William Russell (merchant)

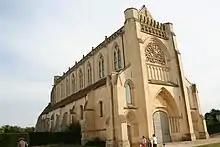
Ardenne Abbey

A political breach between America and France in 1797 made life difficult for French émigrés in America, and for men such as Russell and Priestley who were thought to support the French. Russell decided to leave America in 1801, intending to spend a month in France before returning to England. He and Priestley had planned to establish a Unitarian church in Paris and promote the cause of Unitarianism throughout France. But, though Russell hoped to the last that his friend would join him, Priestley decided to stay in America. Russell arrived in Paris in July 1801, to find the French government negotiating with the Vatican. It was not a time for Protestants to rock the boat, and Russell was advised to postpone his plans for a Unitarian church at Paris. Instead, he formed an association for translating and publishing books 'to promote Rational Christianity.' But even this was objected to, and was suspended. To add to his problems, Russell was warned that he would face arrest if he returned to England. In 1795, while in Paris, waiting to travel on to America, he had advanced a loan to Fulwar Skipwith, the American consul. The loan not being repaid, in February 1799, Skipwith conveyed through Russell's agent, Mr. Walker, a house in Paris on the Quai Voltaire, and an estate in Normandy, the Ardenne Abbey, at St Germain la Blanche Herbe, on the Bayeux road, four kilometres from Caen. Although no money had changed hands at the time, and Russell himself was 3000 miles away and knew nothing of the transaction, technically he had purchased property in a country with which Britain was at war. Furthermore, having offended the government by his 'perseverance in endeavouring to establish a bond of union among Dissenters, and to support the plan for District Meetings, &c.,' he could not expect a dispensation. So, in August, Russell decided to settle on his Normandy estate. Here he wrote several Letters in French to introduce the ideas of Rational Christianity. The front sheet containing an exhortation to search the scriptures, and to use the liberty they now enjoyed of exchanging superstition for genuine Christianity. Russell sent his letters to John Hurford Stone, at Paris, to edit and print, but Stone advised against publication, 'at least for the present.' Rather than 'flying Pamphlets,' Stone suggested a larger more systematic work addressed to the 'philosophical part of the Nation.' Stone suggested translating Priestley's "History of the Corruptions of Christianity". Russell enthusiastically agreed, later financing the publication of French translations of Priestley's "Institutes of Religion", and Alexander Geddes' "Apology for the Catholics", and, in 1805, an edition of the Geneva Bible.